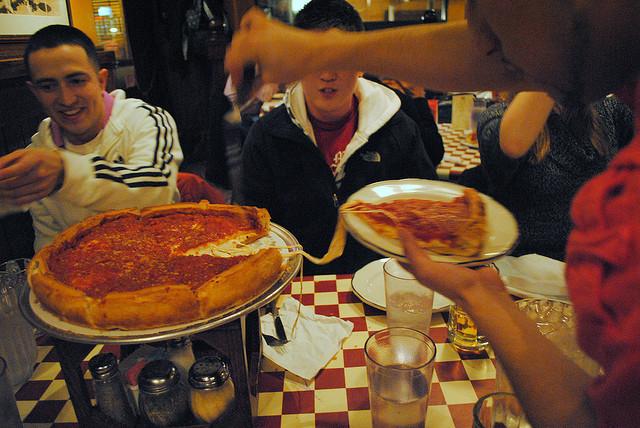
A group of people sitting around a pizza.